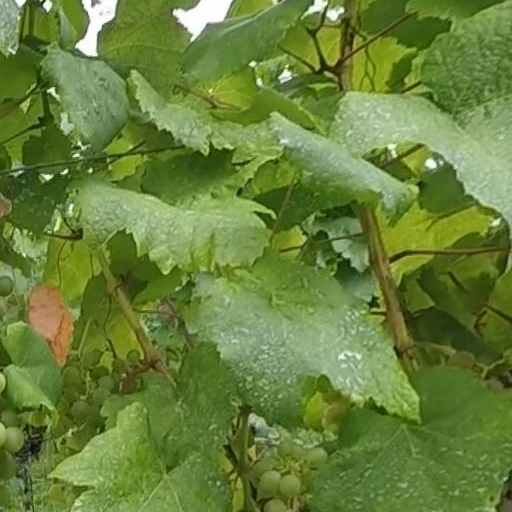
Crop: grape